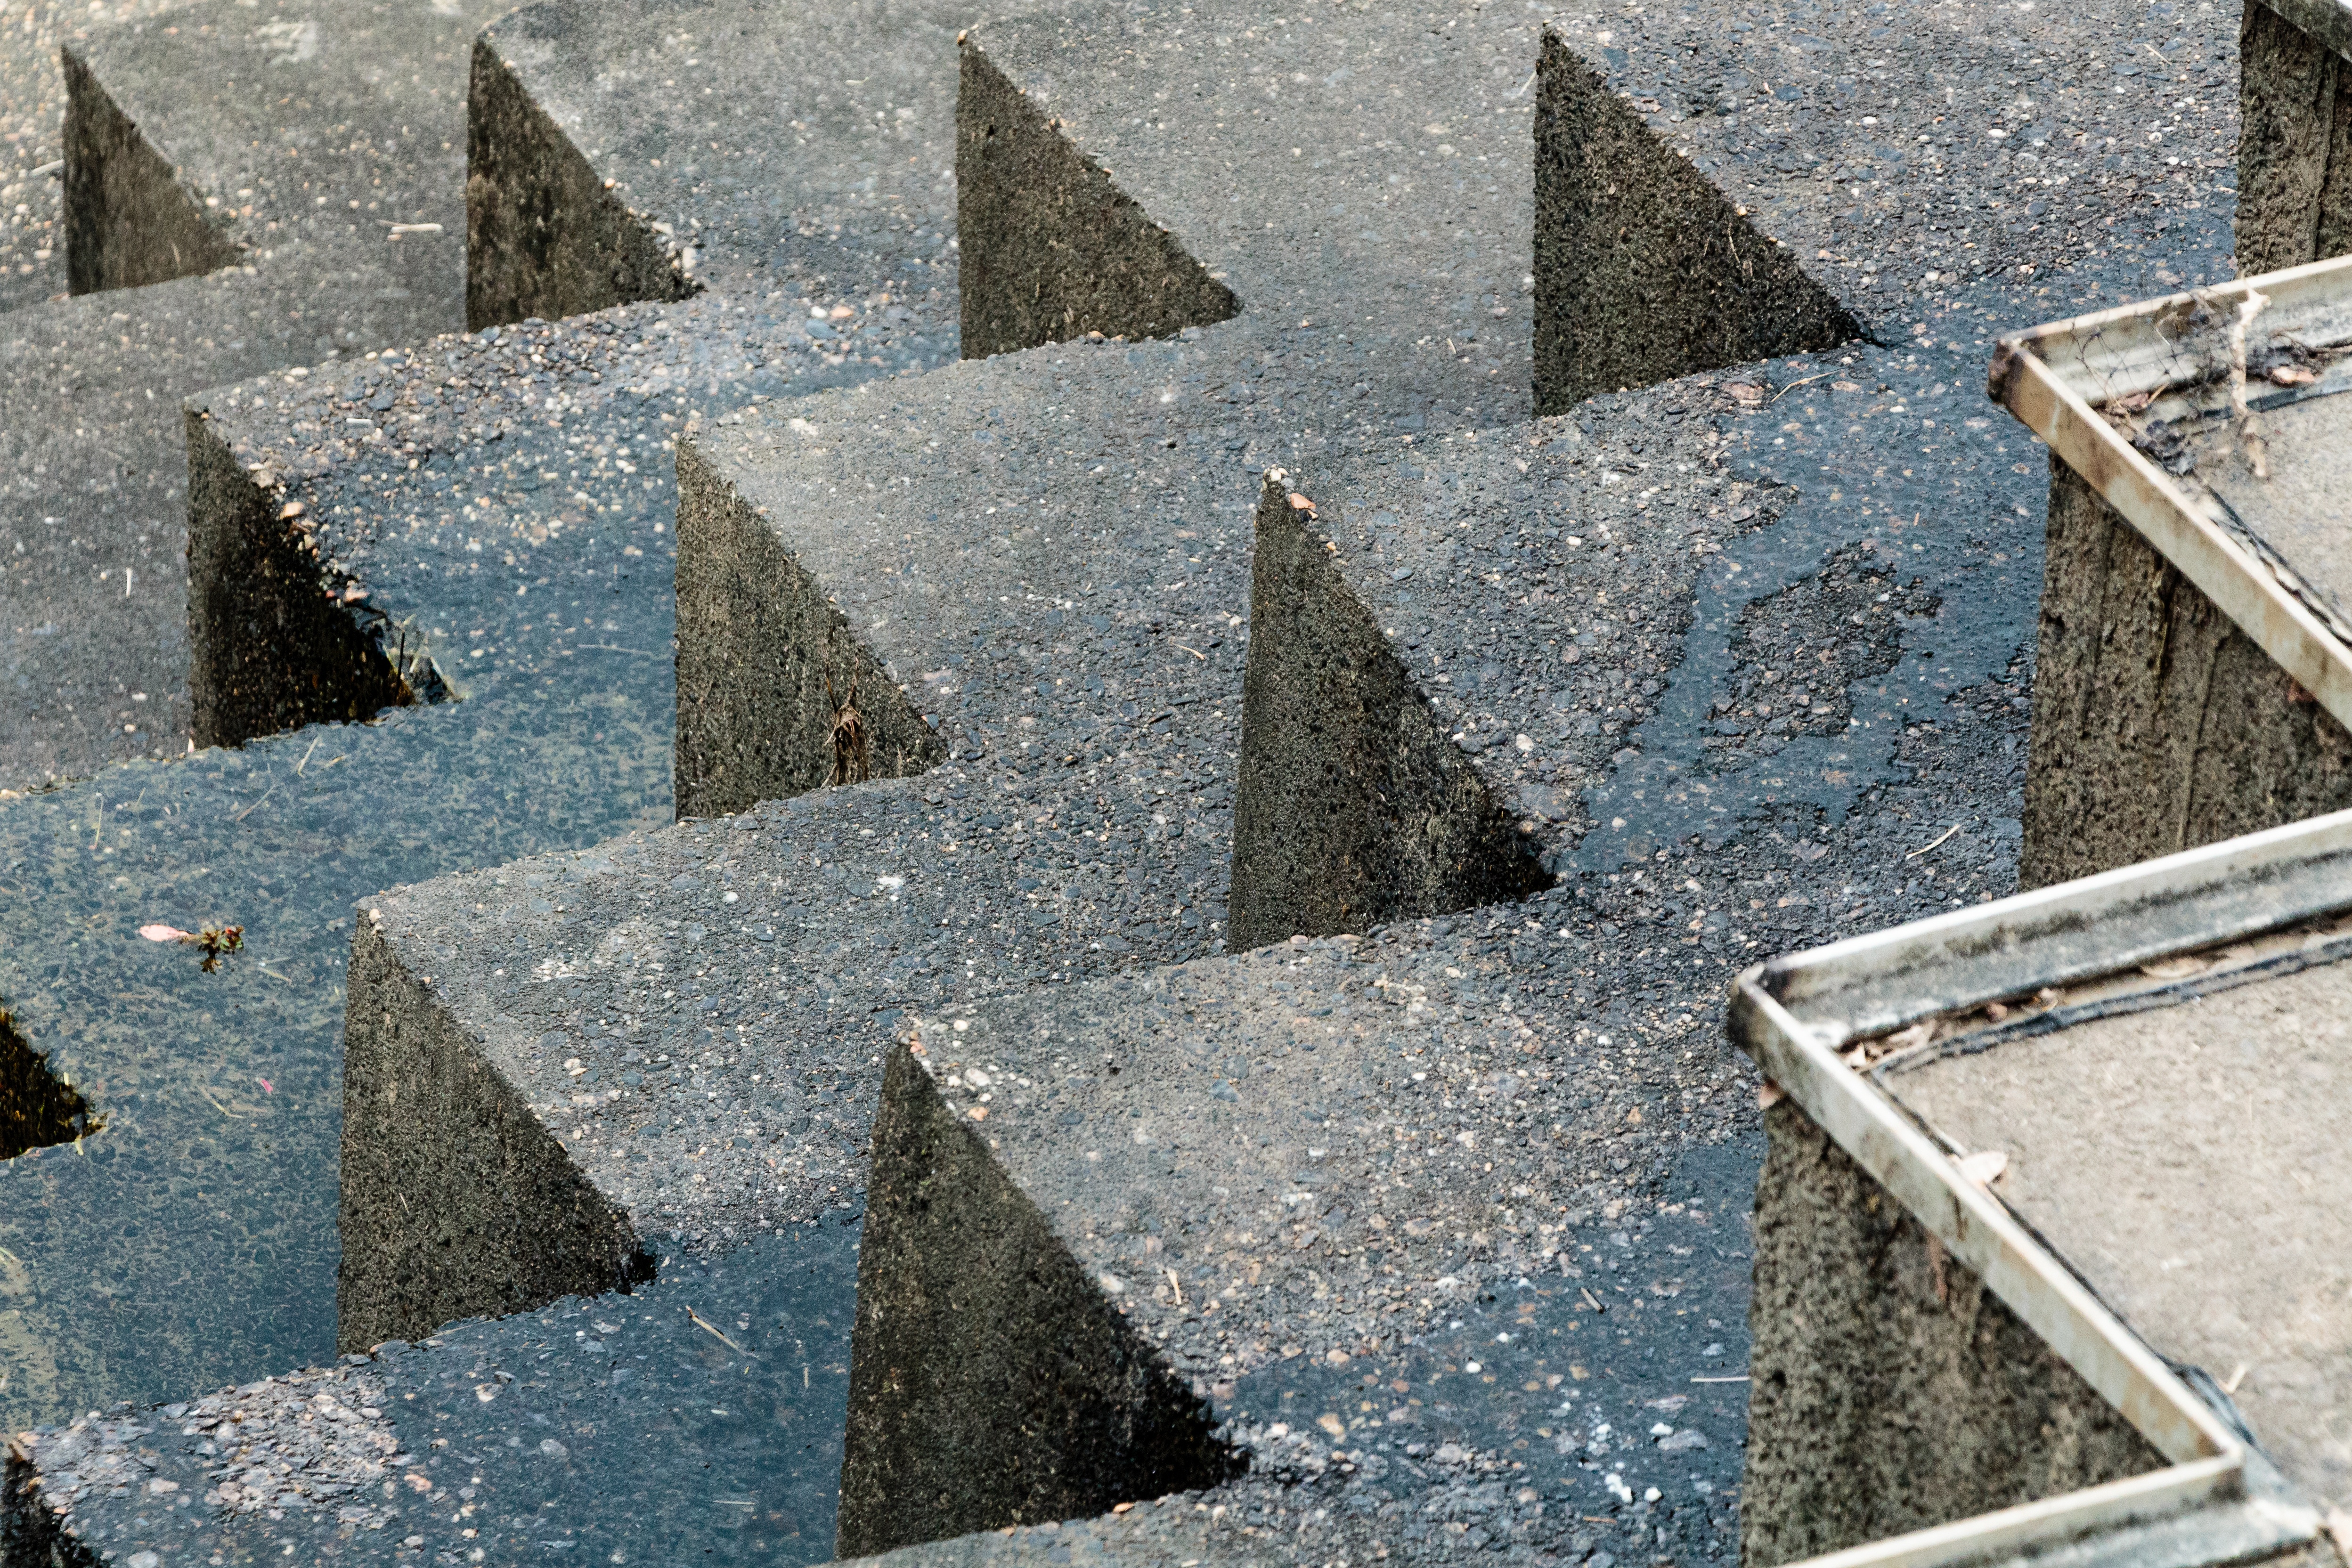
rock, roof, wall, asphalt, soil, material, road surface